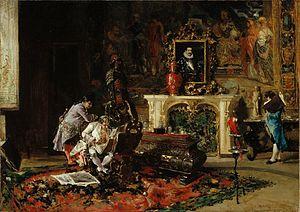
Article principal : Marià Fortuny